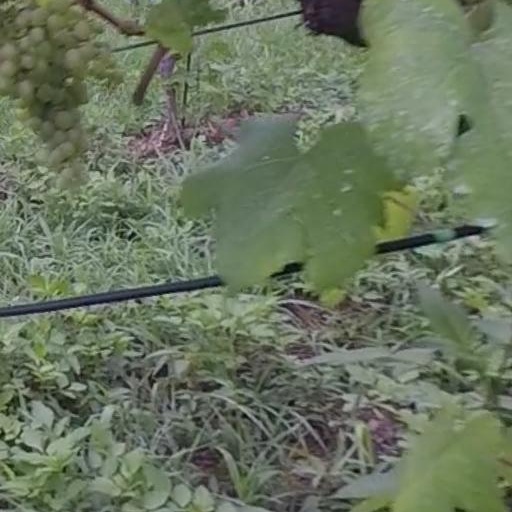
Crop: grape